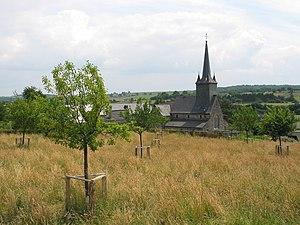
Chardeneux (Belgique), chapelle de la Nativité de la Sainte Vierge (XI - XIIe siècles).
Chardeneux est un village de Belgique situé en province de Namur dans la commune de Somme-Leuze.